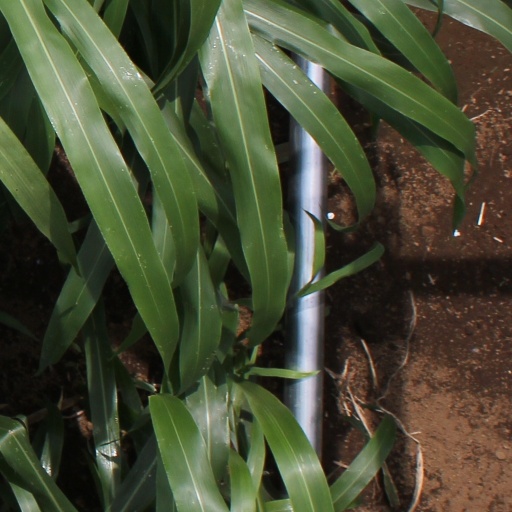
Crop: sorghum